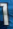
Number: 1